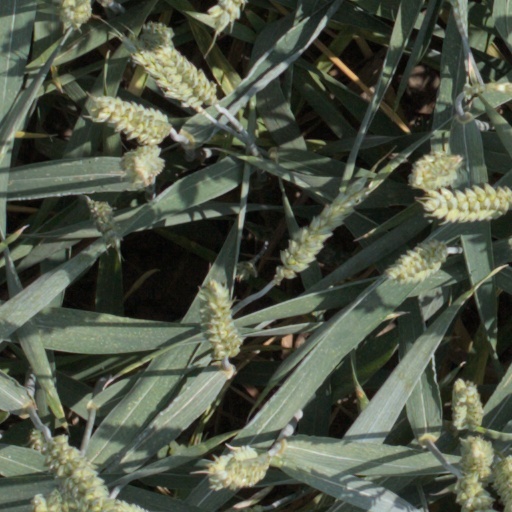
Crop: wheat